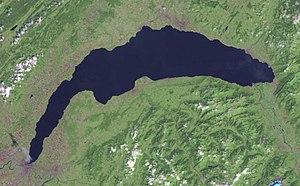
Le Léman, appelé aussi lac de Genève, ou par tautologie lac Léman, est un lac d'origine glaciaire situé en Suisse et en France ; par sa superficie, c'est le plus grand lac alpin et subalpin d'Europe.
La limnologie est la « science des eaux continentales », ce qui la différencie de l'océanographie. On distingue donc les écosystèmes lentiques, les écosystèmes lotiques et les zones humides